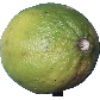
Label: limes